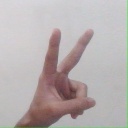
अक्षर: क